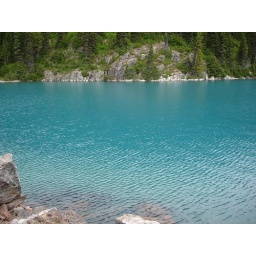
The beautiful aqua colored water of lake Garibaldi. The color is due to rock dust being suspended in the water.